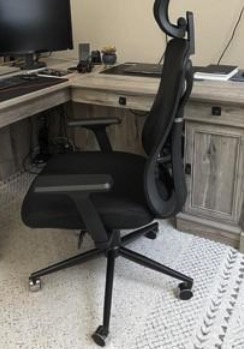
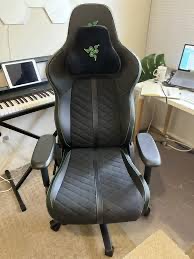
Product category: items_chair
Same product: no